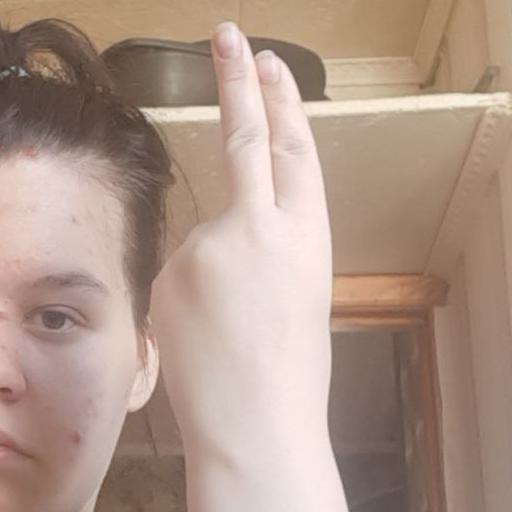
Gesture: two_up_inverted